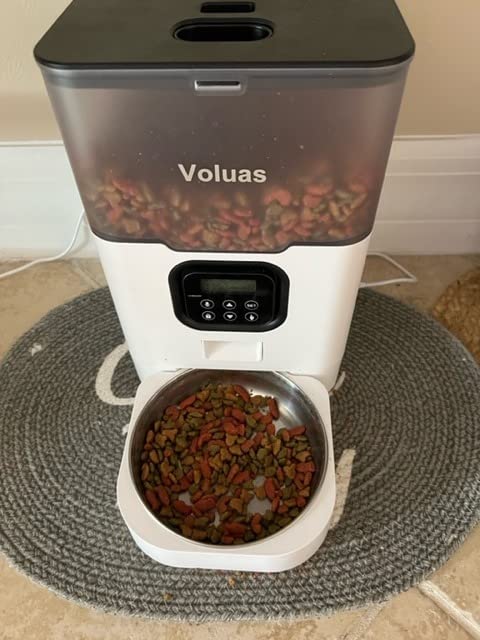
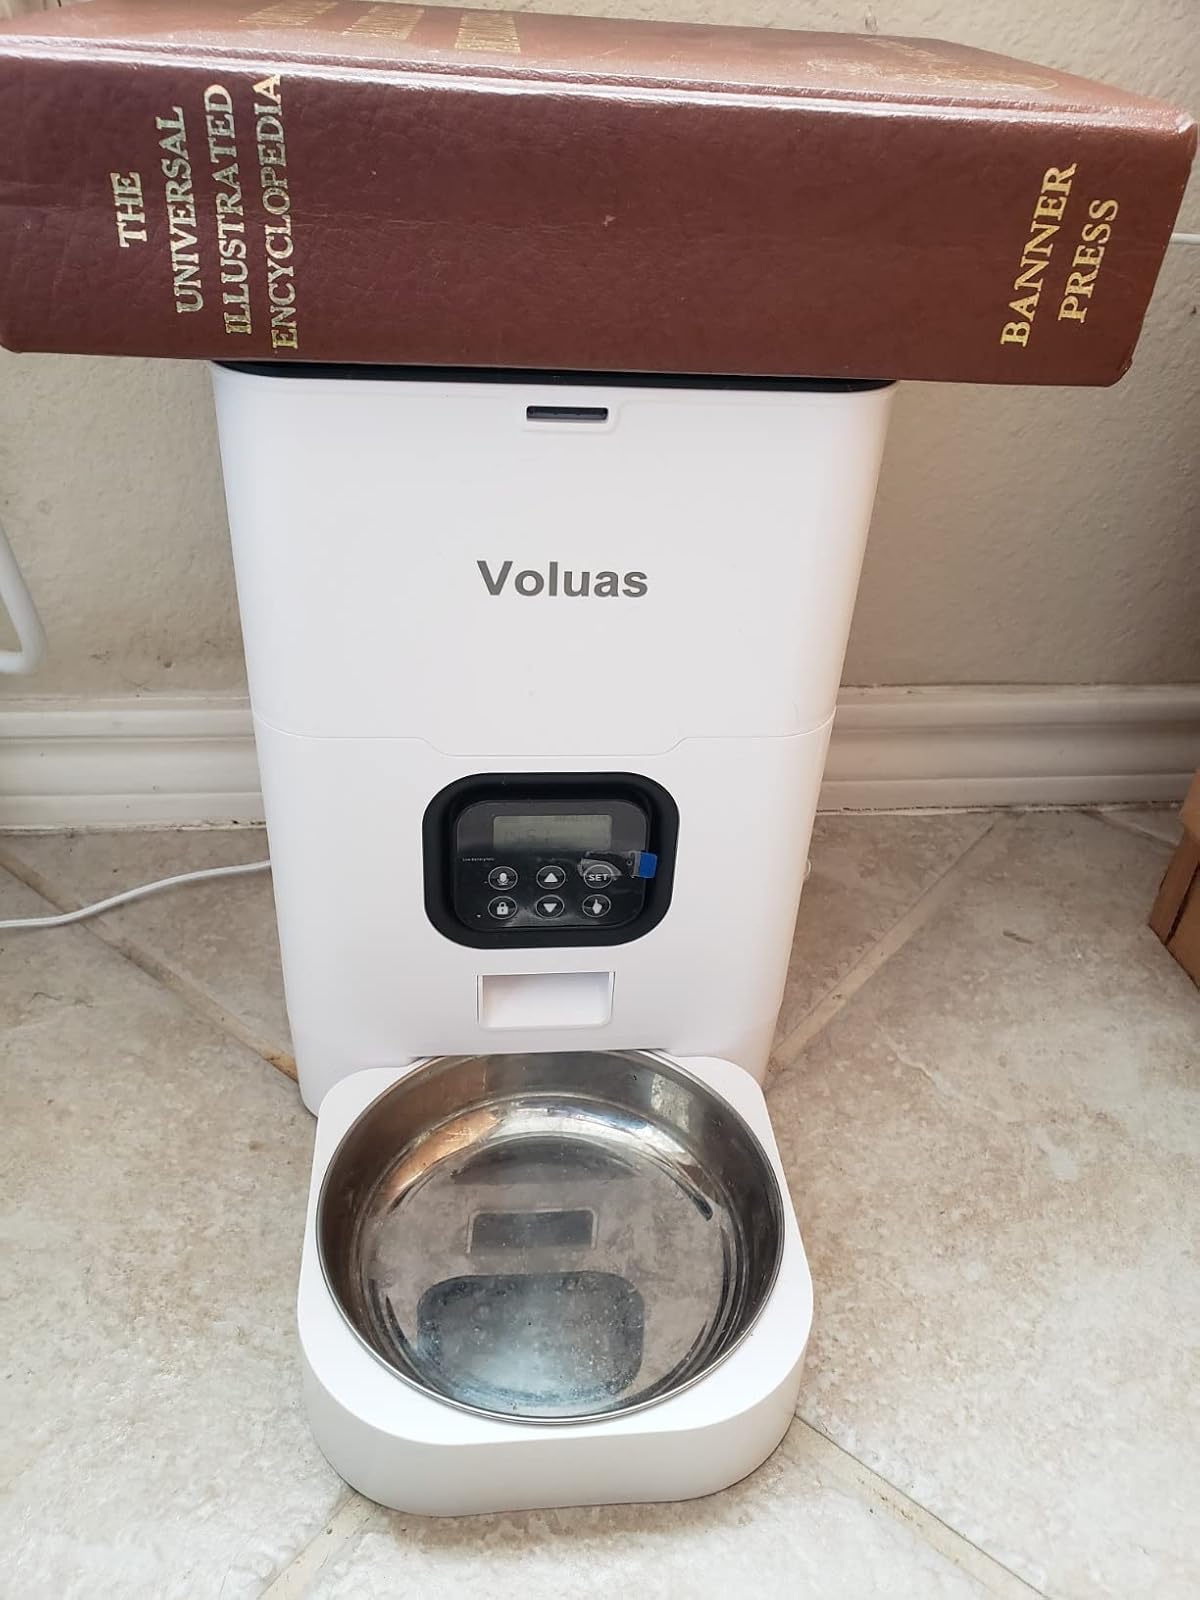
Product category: items_feeder
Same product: no